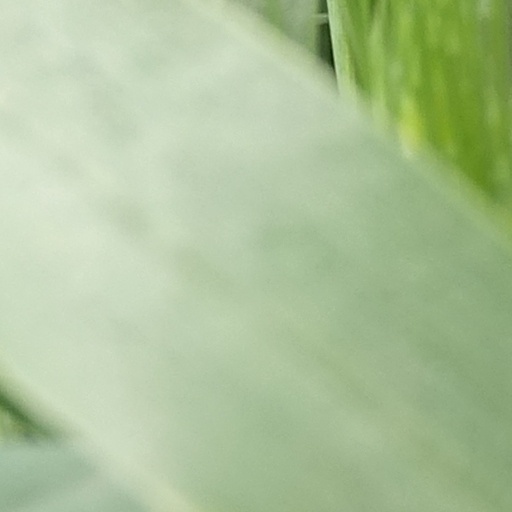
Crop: wheat